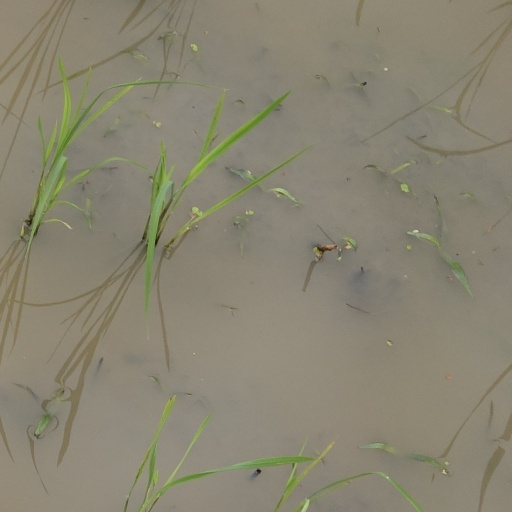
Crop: rice